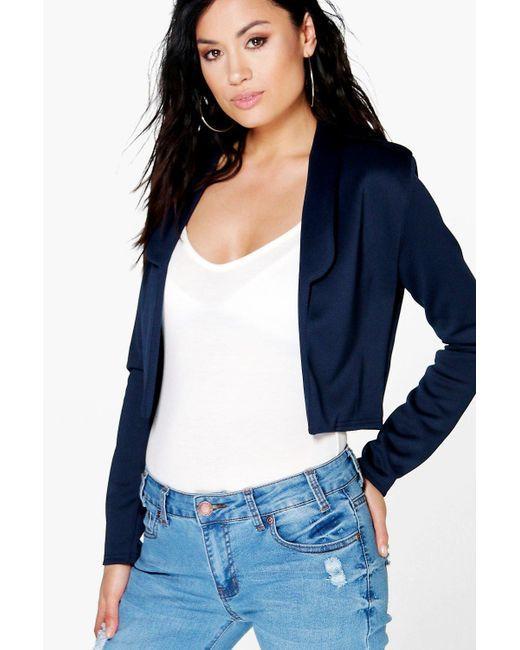
Kurzer taillierter Blazer schwarze Farbe volle Ärmel